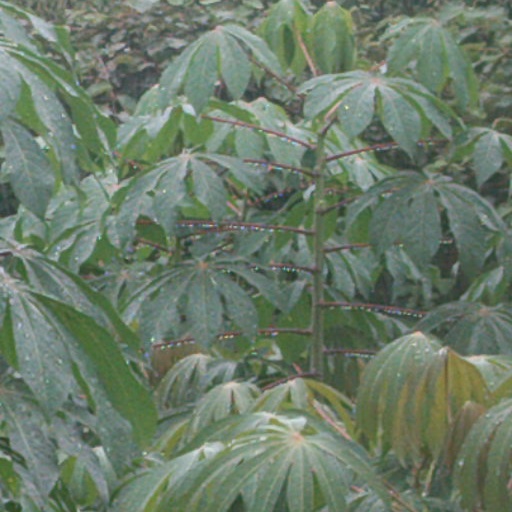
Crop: cassava